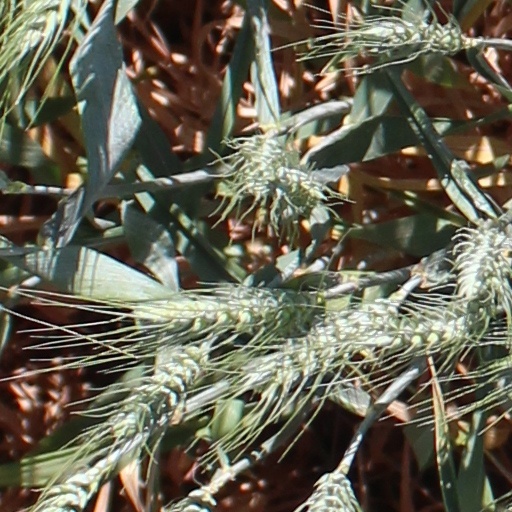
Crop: wheat